Question: Please indicate a possible affordance area of the bench that can be used for sitting on
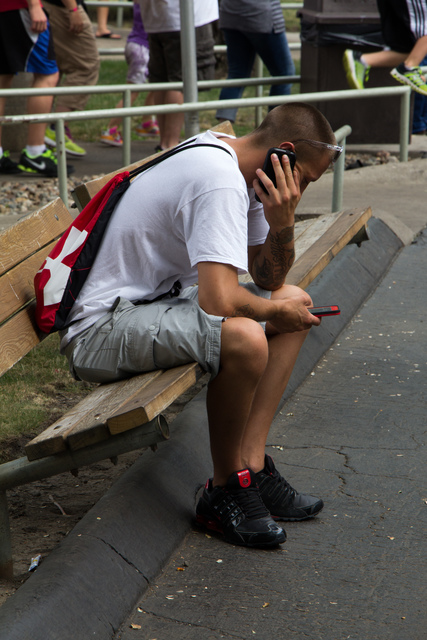
Answer: [27, 211.5, 364, 441.5]